Day trading

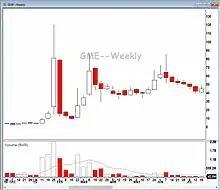
GME short squeeze weekly chart in 2021 where price squeezed over 1,000% in 2021 providing numerous day trading opportunities

Electronic communication networks (ECNs), large proprietary computer networks on which brokers can list a certain amount of securities to sell at a certain price (the asking price or "ask") or offer to buy a certain amount of securities at a certain price (the "bid"), first became a factor with the launch of Instinet in 1969. However, at first, they generally offered better pricing to large traders.